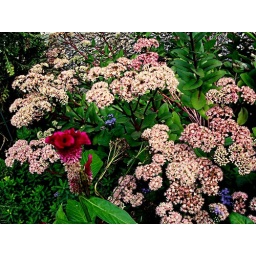
All of these flowers are pretty, but I liked the way the red one stood proud in the foreground.